Kwatle Satisha

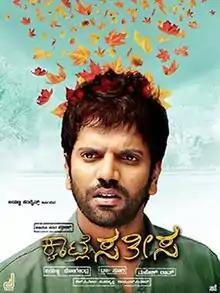
Poster

Kwatle Satisha is a 2014 Indian Kannada-language comedy film directed by Mahesh Rao and starring Sathish Ninasam, Chikkanna, Anand, Suri, and Sonia Gowda. It is a remake of the Tamil film "Naduvula Konjam Pakkatha Kaanom" (2012).